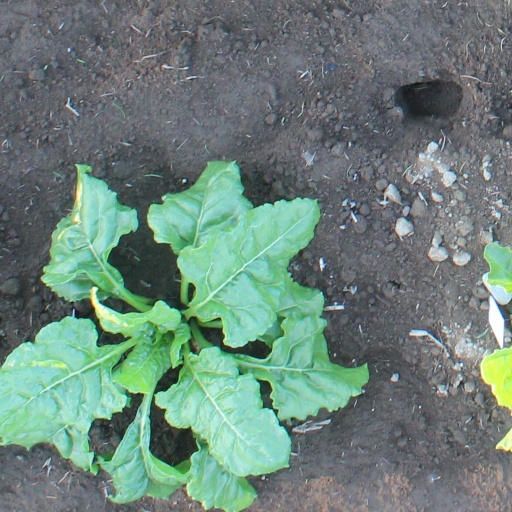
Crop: sugar beet